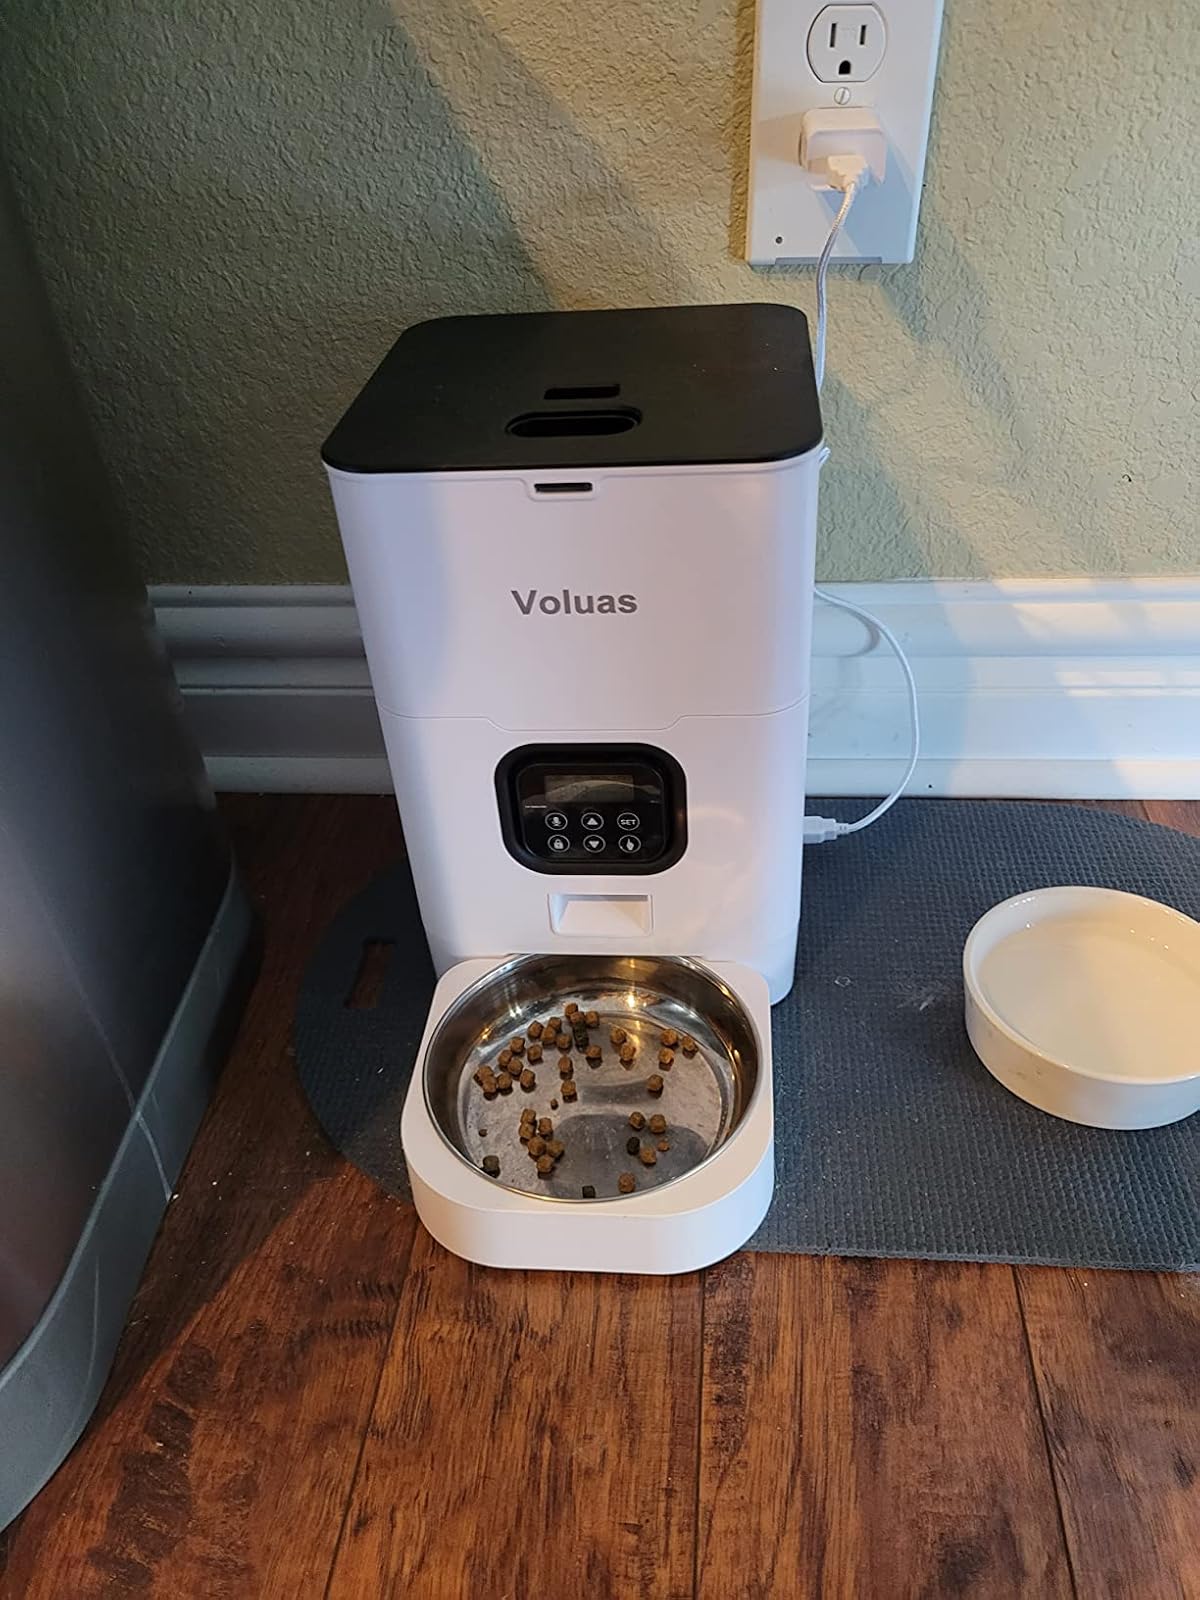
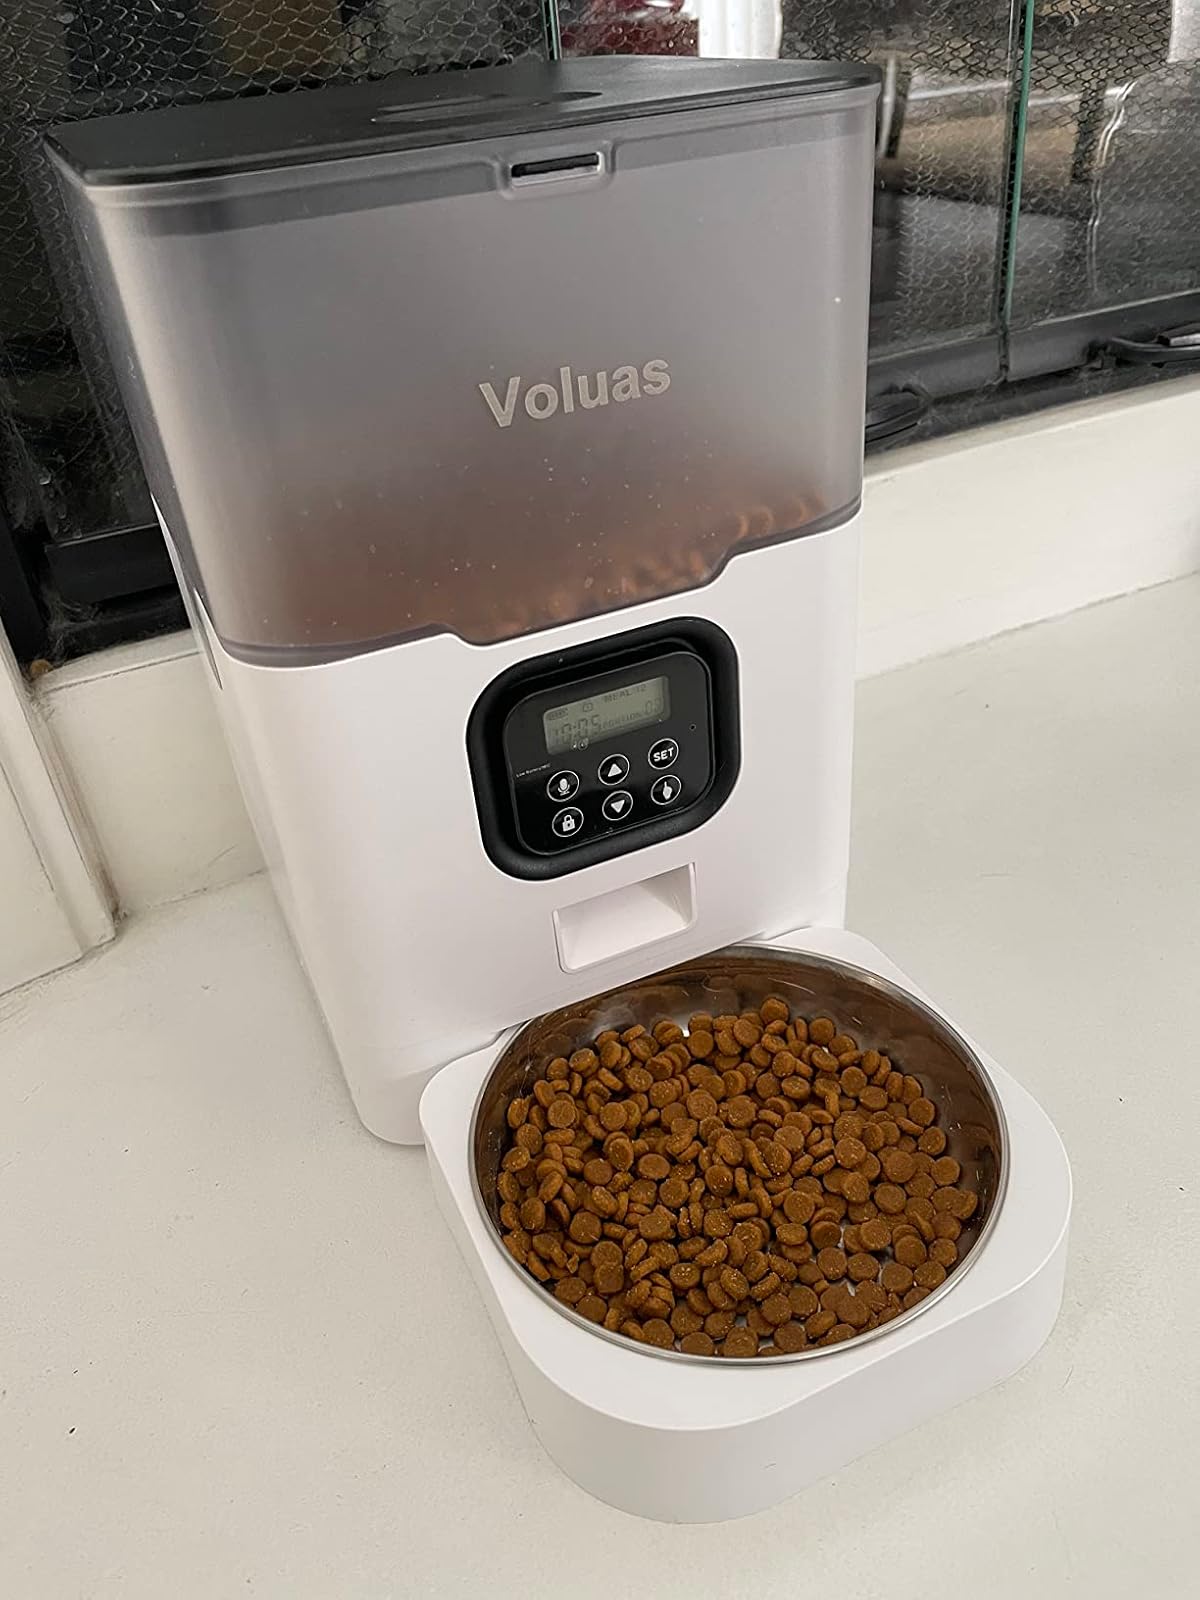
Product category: items_feeder
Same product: no